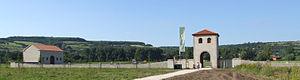
Le Parc archéologique européen de Bliesbruck-Reinheim est un parc archéologique situé à cheval sur la frontière franco-allemande sur les communes de Reinheim dans la Sarre et de Bliesbruck en Moselle. Ce projet transfrontalier a été créé en 1989. Il montre au sein d'un espace de 700 000 m² les vestiges archéologiques retrouvés sur les lieux. Un musée complète le dispositif.